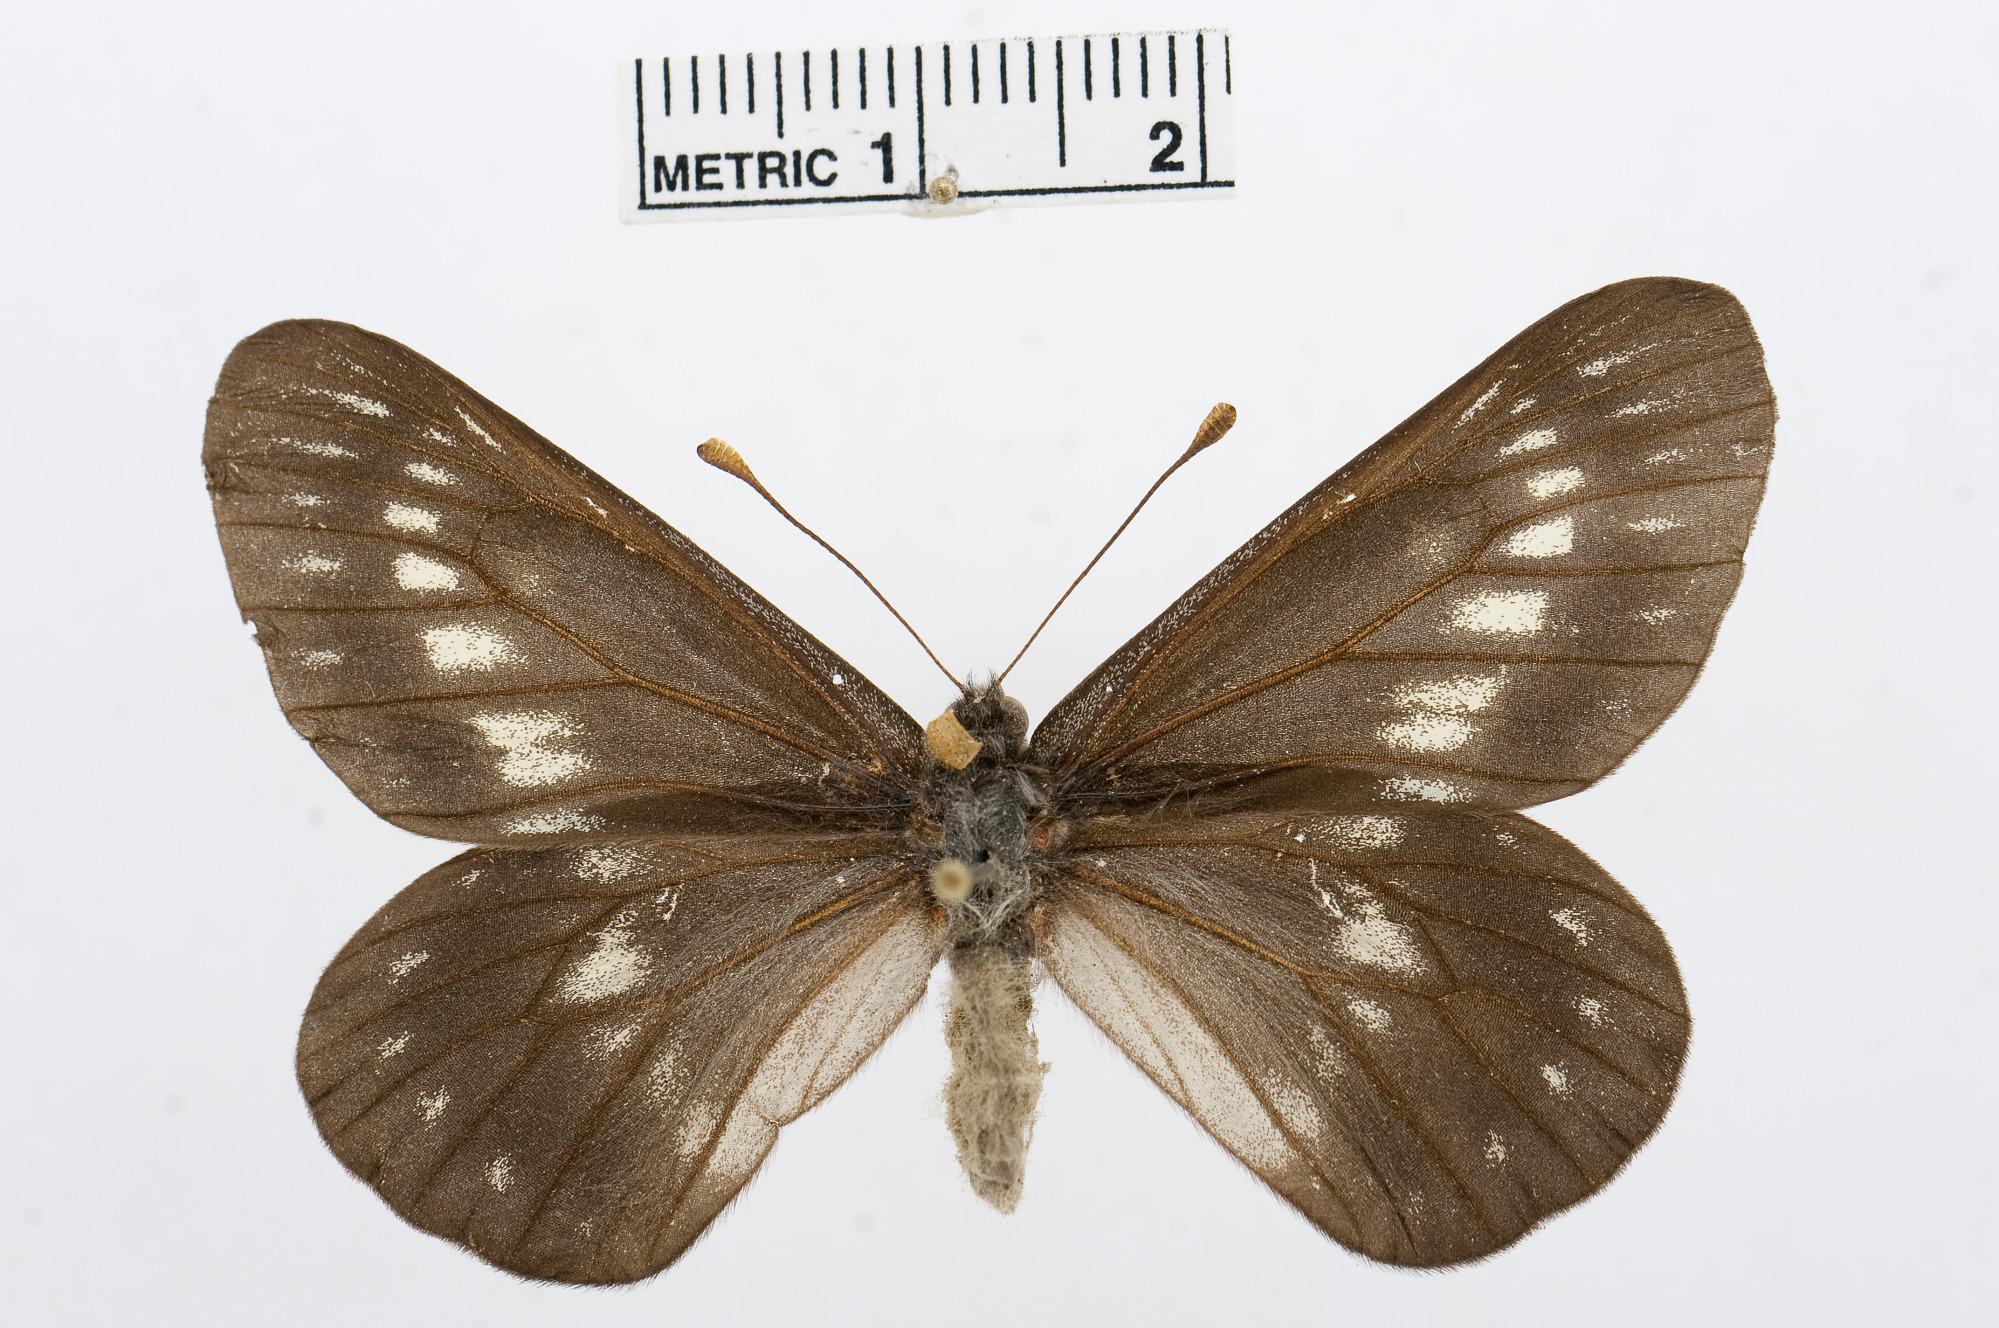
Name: Eucheira socialis
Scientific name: Eucheira socialis
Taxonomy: Animalia, Arthropoda, Hexapoda, Insecta, Lepidoptera, Pieridae, Pierinae